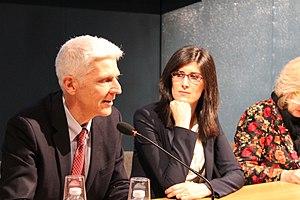
Massimo Bray (président) et Chiara Appendino (maire de Turin) pendant la conférence de presse de clôture au Salon du livre de Turin